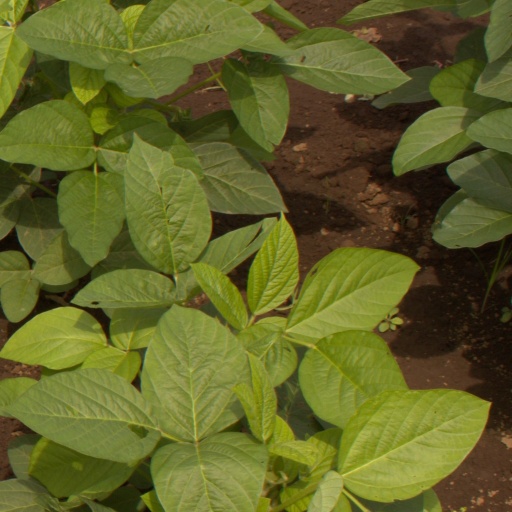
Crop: soybean